2021 Africa Cup of Nations

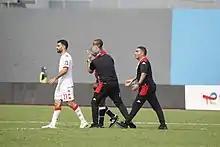
Mondher Kebaier and Jalel Kadri protesting against referee Janny Sikazwe after the controversy during the match against Mali at 2021 Afcon.

The match between Tunisia and Mali, the first meeting of Group F, was not played to completion. Zambian referee Janny Sikazwe initially whistled the end of the match in the 86th minute before changing his mind, warned by his assistant referee and the protests of the Tunisian players. He then signaled the end of the game in the 90th minute, seconds from the end of regulation time, just as the assistant referee was about to announce added time. In front of the furious Tunisians, the refereeing quartet had to leave the field under police escort.